Robert Chatigny

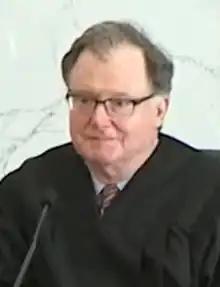

Robert Neil Chatigny (born October 17, 1951) is a senior United States district judge of the United States District Court for the District of Connecticut.